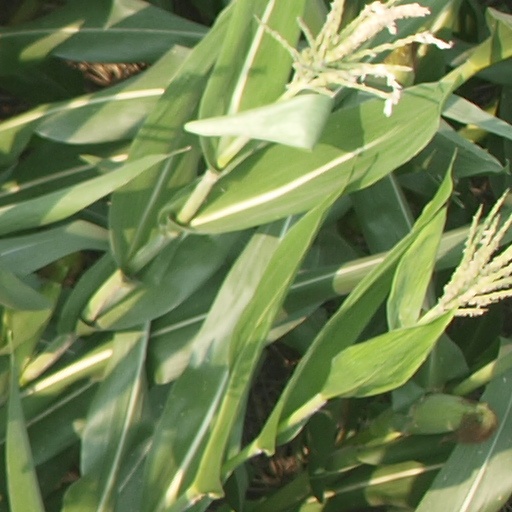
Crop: maize; corn